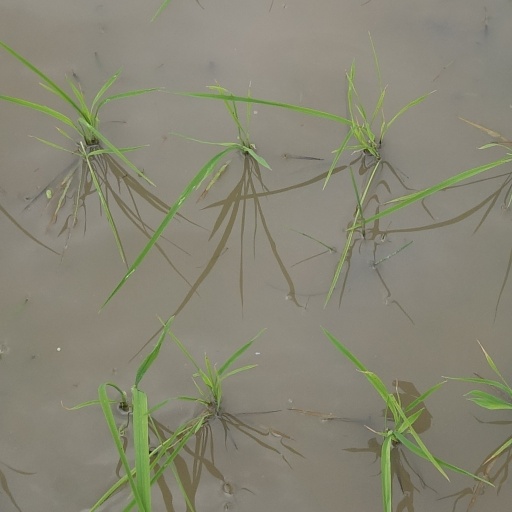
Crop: rice